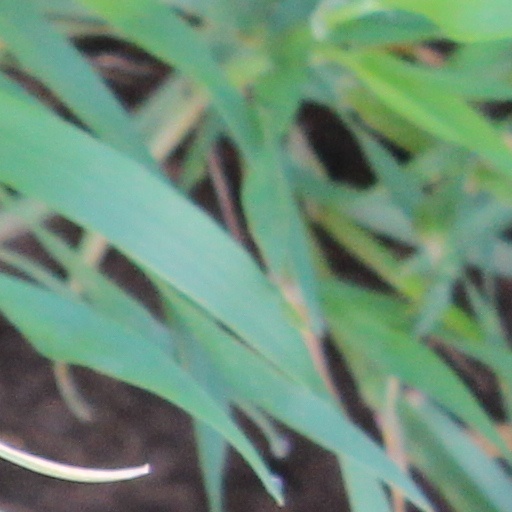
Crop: wheat